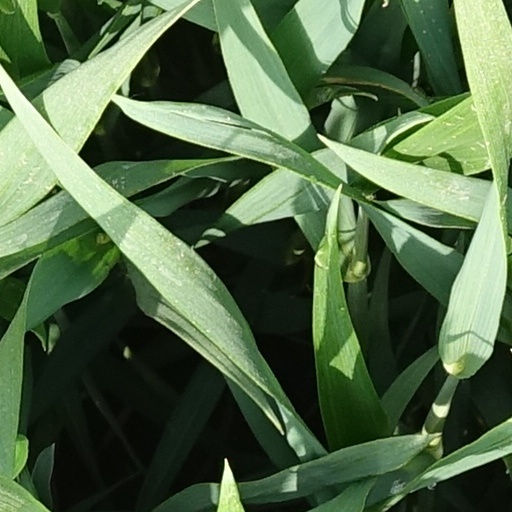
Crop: wheat